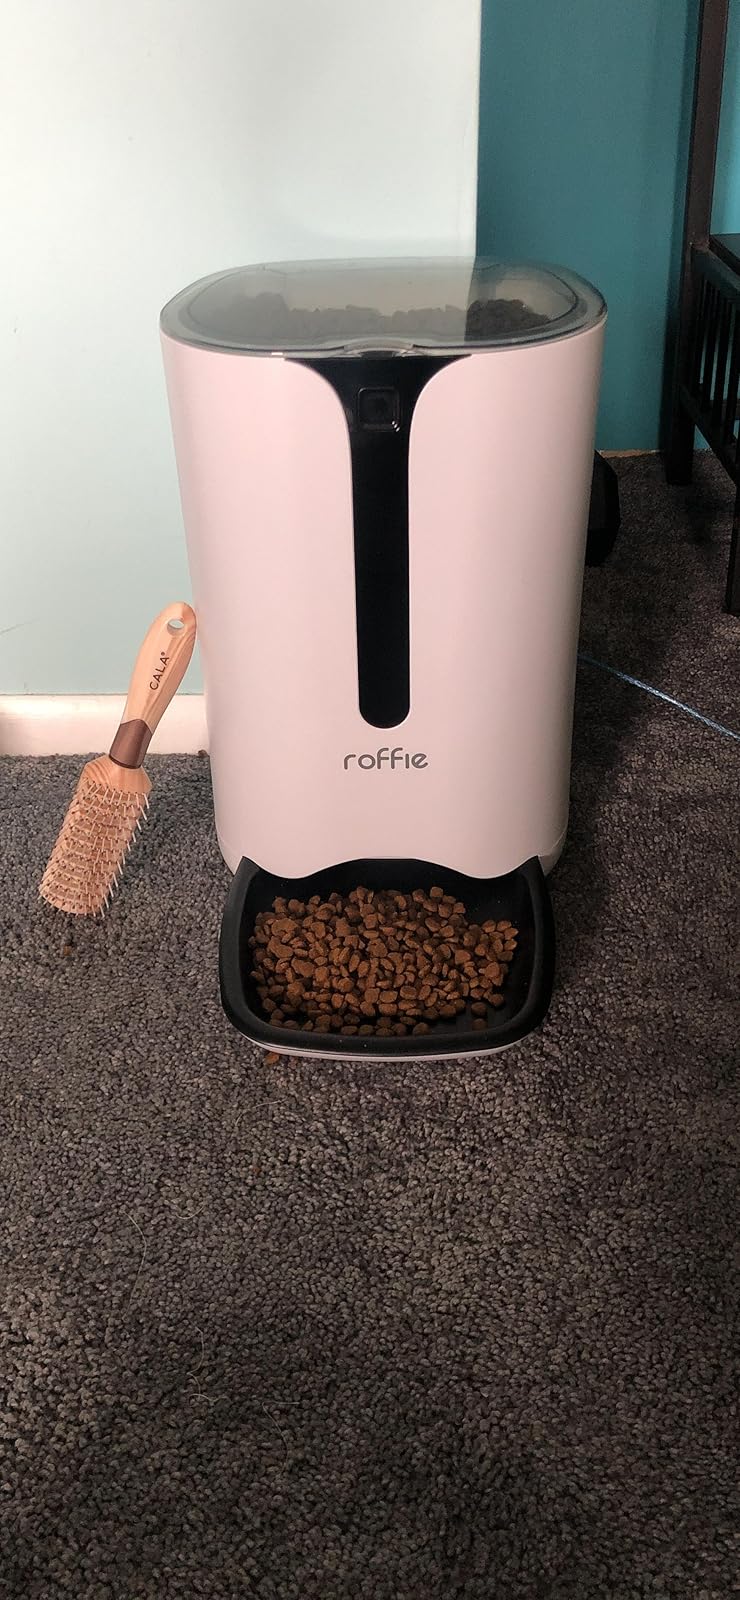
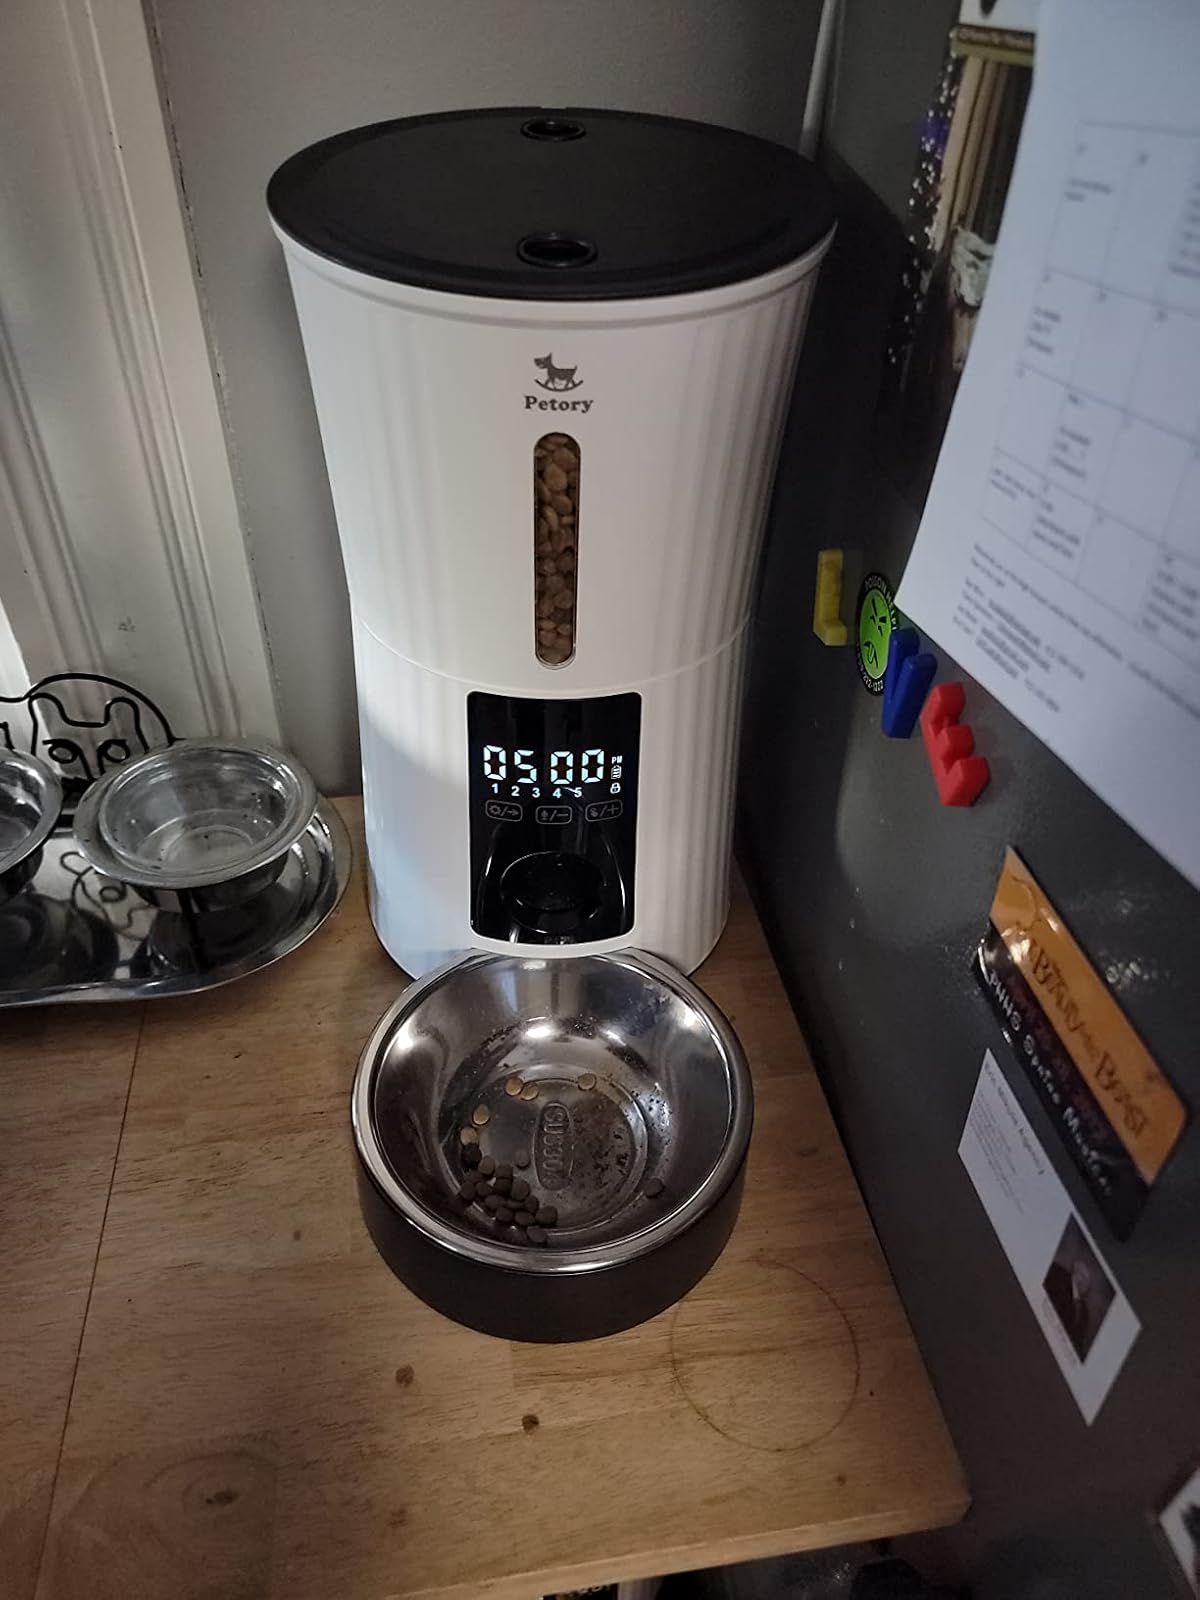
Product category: items_feeder
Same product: no